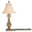
Label: lamp